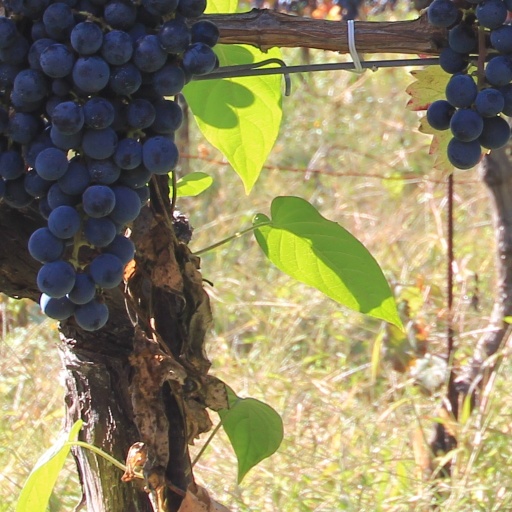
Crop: grape